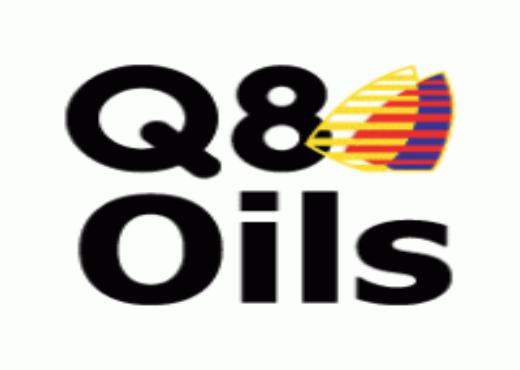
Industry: Leisure